Bajina Bašta

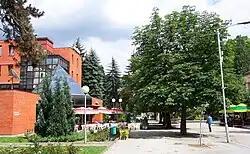
Bajina Bašta's main street.

The town has preserved architecture from the end of the 19th and the first half of the 20th century, which goes along well with the more recent urban structures. Rural settlements are more archaic in layout and building structure, the most attractive and significant ones are Rogačica, the former center of the Rača district, as well as Kostojevići, Pilica, and other localities.